Tornado outbreak of February 7, 2017

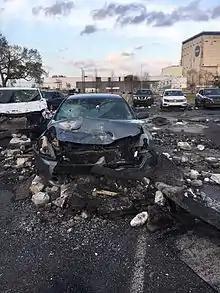
Damage to vehicles at the National Finance Center from the EF3 New Orleans East tornado.

A small but damaging outbreak of 15 tornadoes impacted the Southeastern United States on February 7, 2017. The most damaging tornado of the outbreak was a large and powerful EF3 tornado. The tornado caused considerable damage along its path and left approximately 10,000 homes without electricity. 33 injuries occurred in the area after the tornado hit near Chef Menteur Highway with hundreds of structures sustaining moderate to significant damage along the ten-mile path. In response to the disaster, Governor John Bel Edwards declared a state of emergency.